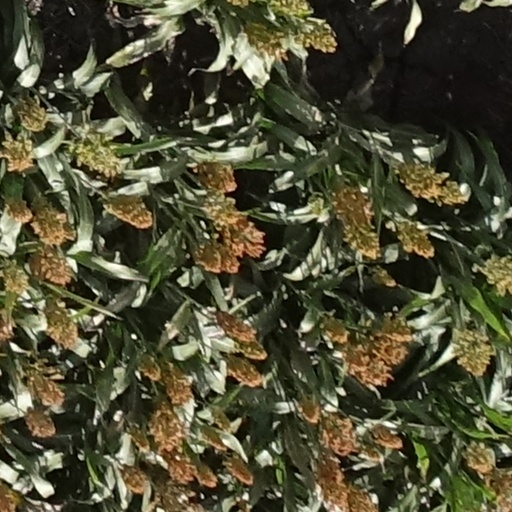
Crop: sorghum